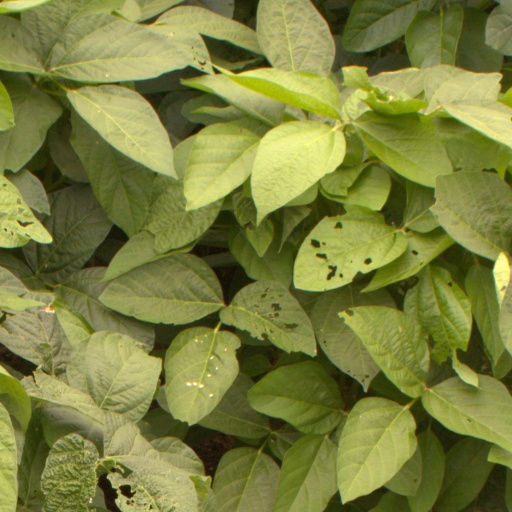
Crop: soybean